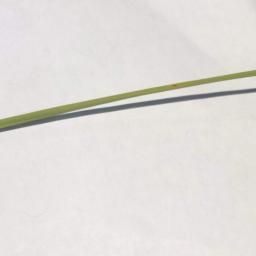
Label: Rice___Brown_Spot